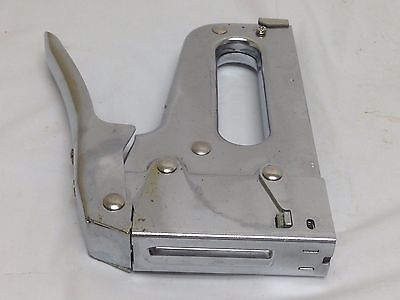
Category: stapler